Haditha Al-Khraisha

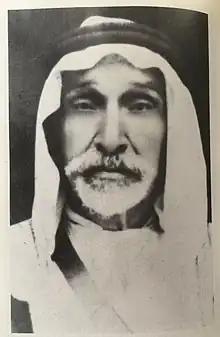
Photo of Sheikh Haditha Al-Khraisha c. 1951

Sheikh Haditha and Emir Abdullah, later King Abdullah I of Jordan generally maintained close relations, but the two also "periodically fell out". Emir Abdullah and Bani Sakhr had a "strong bond" and indeed in August 1922 Emir Abdullah moved his camp to Al-Muwaqqar, near the desert castles, the Khraishas' stomping grounds. There, Emir Abdullah started to organise a force of Bedouin warriors to defend [against the Wahhabi Ikhwan]. Emir Abdullah expressed his devotion and gratitude to their loyalty and courage through land allocations, gifts and even tax benefits. As head of the northern Ka'abnah tribes of Bani Sakhr, Haditha had close ties with Syrian Arab nationalists who held him in great regard. Emir Abdullah relied on Sheikh Haditha's relationships with the nationalists and the Sheikh was the Emir's link to them. During the 1925-1927 Syrian Revolt against the French Mandate, Syrian nationalists such Abd al-Rahman Shahbandar, took refuge with Sheikh Haditha in Al-Muwaqqar where the Sheikh had settled his tribe. Sultan Al-Atrash, Abd al-Rahman Shahbandar, and Nasib Bakri, three of the main leaders of the Syrian Revolt, were close friends of Sheikh Haditha and stayed with him in his camp near Azraq and in Al-Muwaqqar on several occasions. Indeed, they came to Amman through Azraq protected by Sheikh Haditha and secretly called on Emir Abdullah I in 1926. When Frederick Gerard Peake, Alec Kirkbride, and E.R. Stafford arrived in Al-Muwaqqar, and demanded that Sheikh Haditha hand over Syrian nationals and refugees under his care, he "told them that his camp was open to visitors to stay for three days before they were asked to be identified; if however, they claimed to be "dakhil" (someone who asks for the protection of a tribe against a threat), he could not be expected to hand them over," as that would have violated Bedouin codes of honour and hospitality. Sheikh Haditha was also Emir Abdullah's link to Shukri Al-Quwatli, post-independence Syria's first president. In November 1936, Sheikh Haditha, along with Mithqal Al-Fayez, accompanied Fawzi Al-Qawuqji, Supreme Commander of the Arab Revolution in South-Syrian Palestine, through the desert to ensure his safe journey.